Chincha Alta

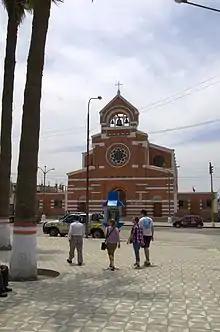
main squaire of Chincha with the Santo Domingo Church in down town Chincha, Summer 2014

Chincha Alta is a Peruvian city located in the Ica Region. A major port at the mouth of the Chincha River, it is the capital of Chincha Province. The city has a population of about 233,000, making it the 17th largest city in Peru.